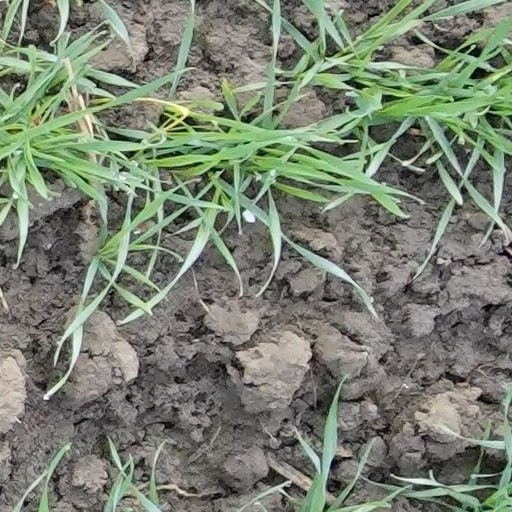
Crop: wheat